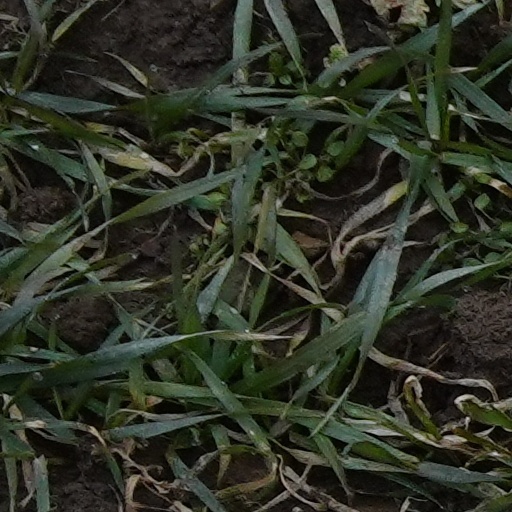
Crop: wheat